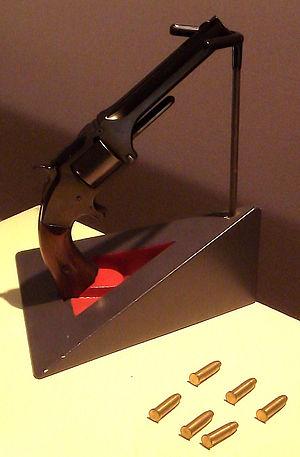
Sakamoto Ryōma, 3 janvier 1836 – 10 décembre 1867 était l'un des dirigeants du mouvement visant à renverser le shogunat Tokugawa pendant la période Bakumatsu du Japon. Ryōma se faisait appeler Saidani Umetarō pendant son travail pour maintenir la cohésion sociale du Japon pendant qu'il formait un gouvernement moderne apte à faire entrer son pays dans la communauté internationale sans y perdre sa souveraineté nationale.
La présence des armes à feu au Japon couvre une période allant du XIIIᵉ siècle à nos jours. Malgré un développement intense, avec une fabrication locale forte au cours du XVIᵉ siècle, le Japon a presque totalement ignoré les armes à feu dans le cadre d'une politique de désarmement forcé, retournant à l'utilisation du sabre pendant les 250 années qui ont suivi, aidée par la politique d'isolement. L'utilisation des armes à feu au Japon a repris après 1854 avec le début des relations avec l'Occident et les conflits incessants de cette période.
American Outdoor Brands Corporation est une entreprise américaine qui fabrique des armes à feu, des couteaux et des menottes. Elle est cependant avant tout réputée pour ses armes à feu.